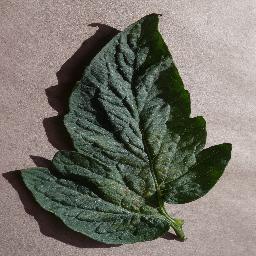
Label: Tomato___Spider_mites Two-spotted_spider_mite